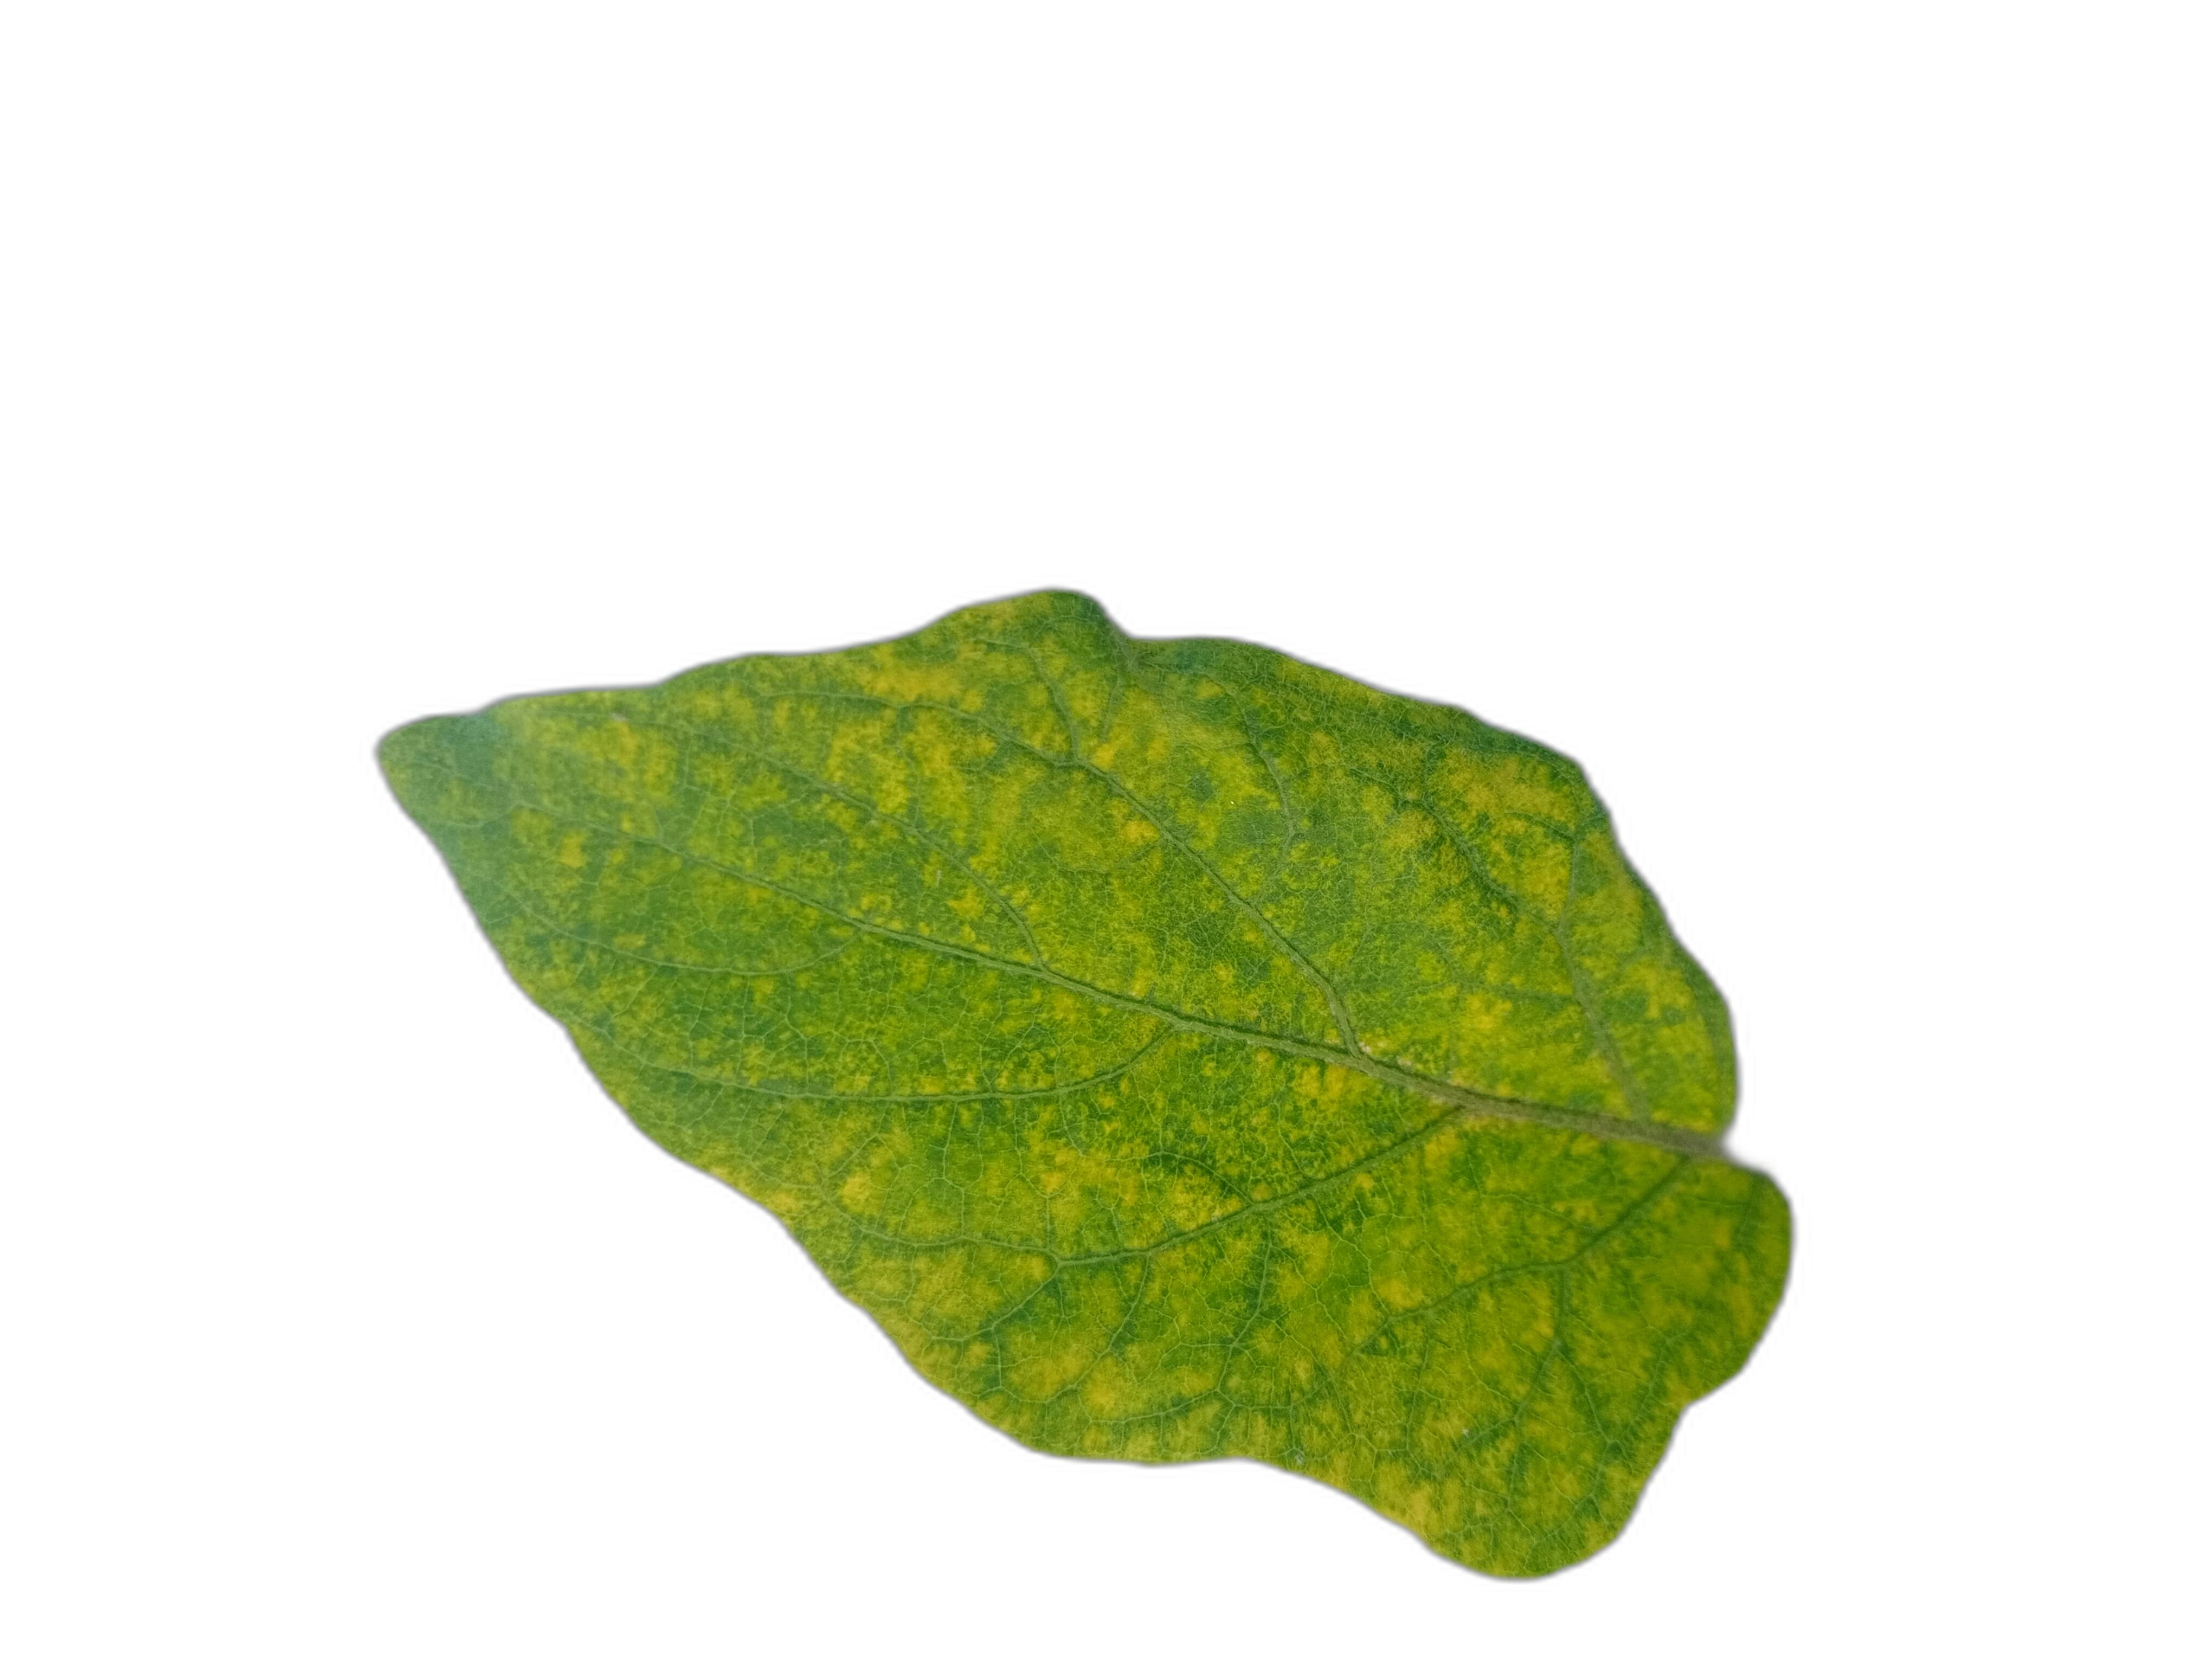
Label: Mosaic Virus Disease